Eemil Nestor Setälä

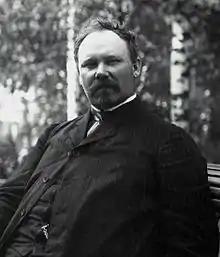
Setälä,

Eemil Nestor Setälä (27 February 1864 – 8 February 1935) was a Finnish politician who served as Chairman of the Senate of Finland from September 1917 to November 1917, when he was author of the Finnish Declaration of Independence.